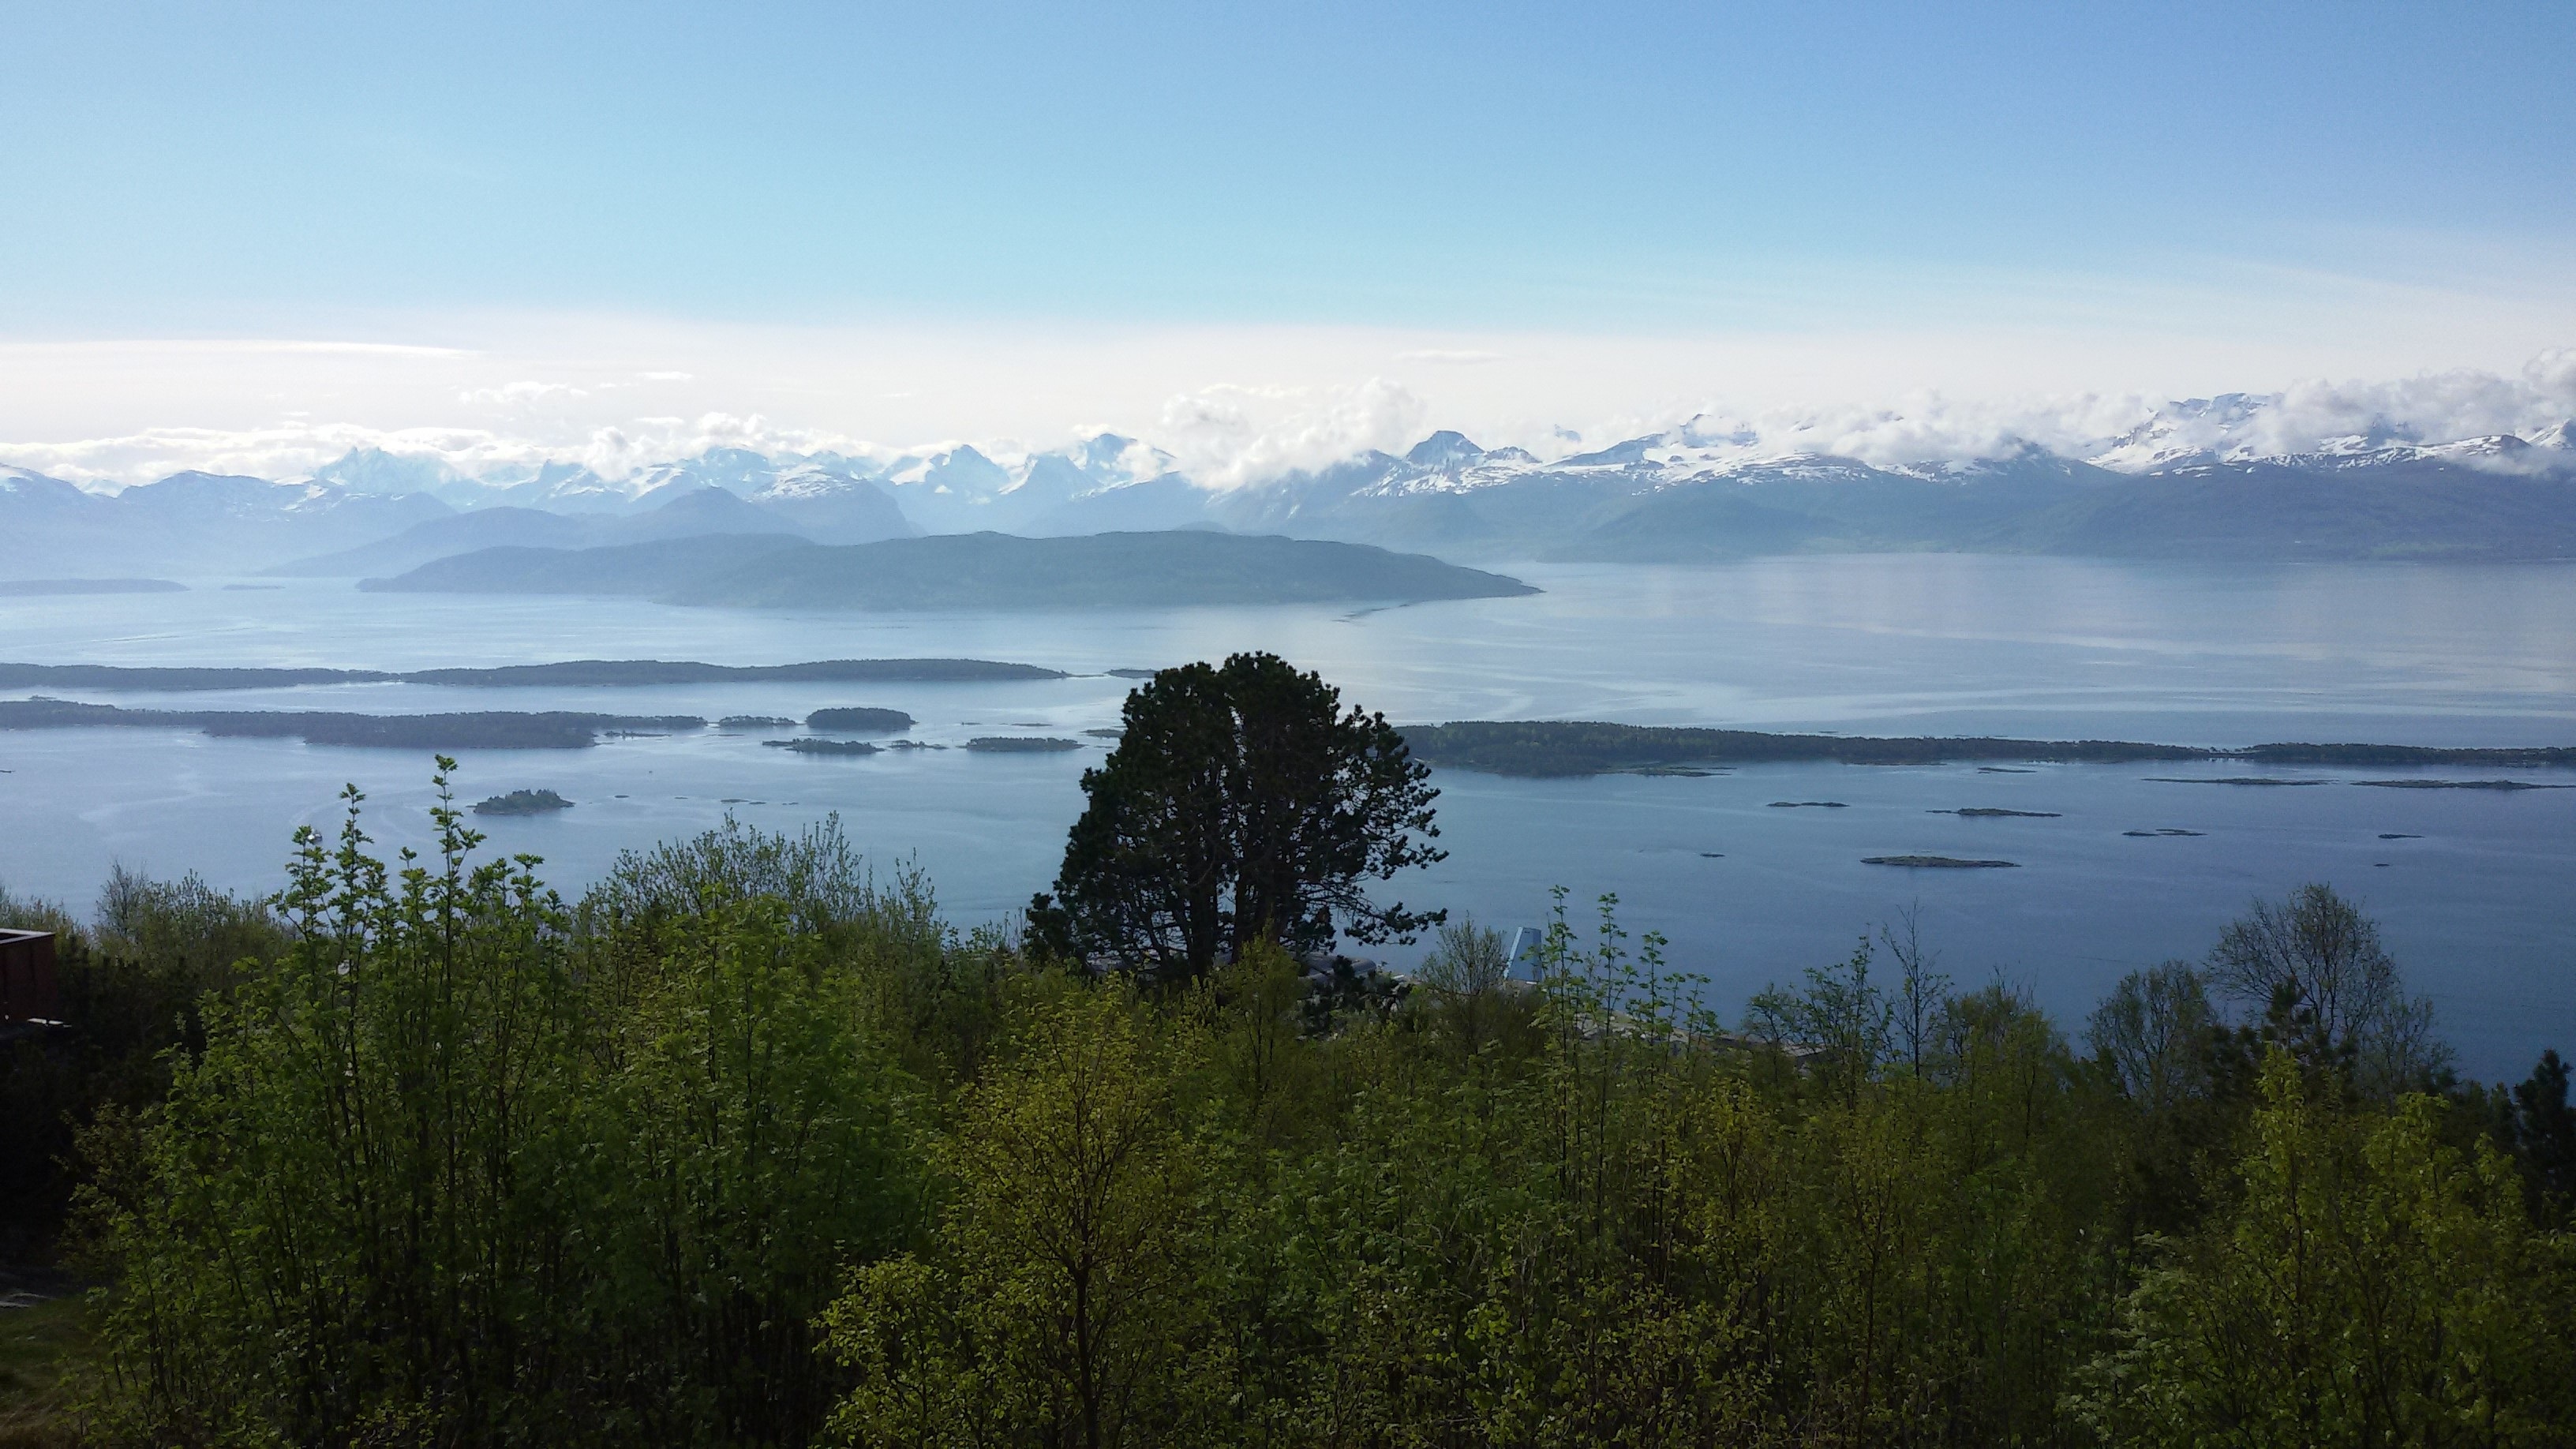
landscape, sea, coast, water, nature, horizon, wilderness, mountain, cloud, fog, mist, morning, hill, lake, dawn, mountain range, panorama, reflection, weather, fjord, reservoir, highland, ridge, body of water, clouds, mountains, fell, loch, norway, geographical feature, atmospheric phenomenon, mountainous landforms